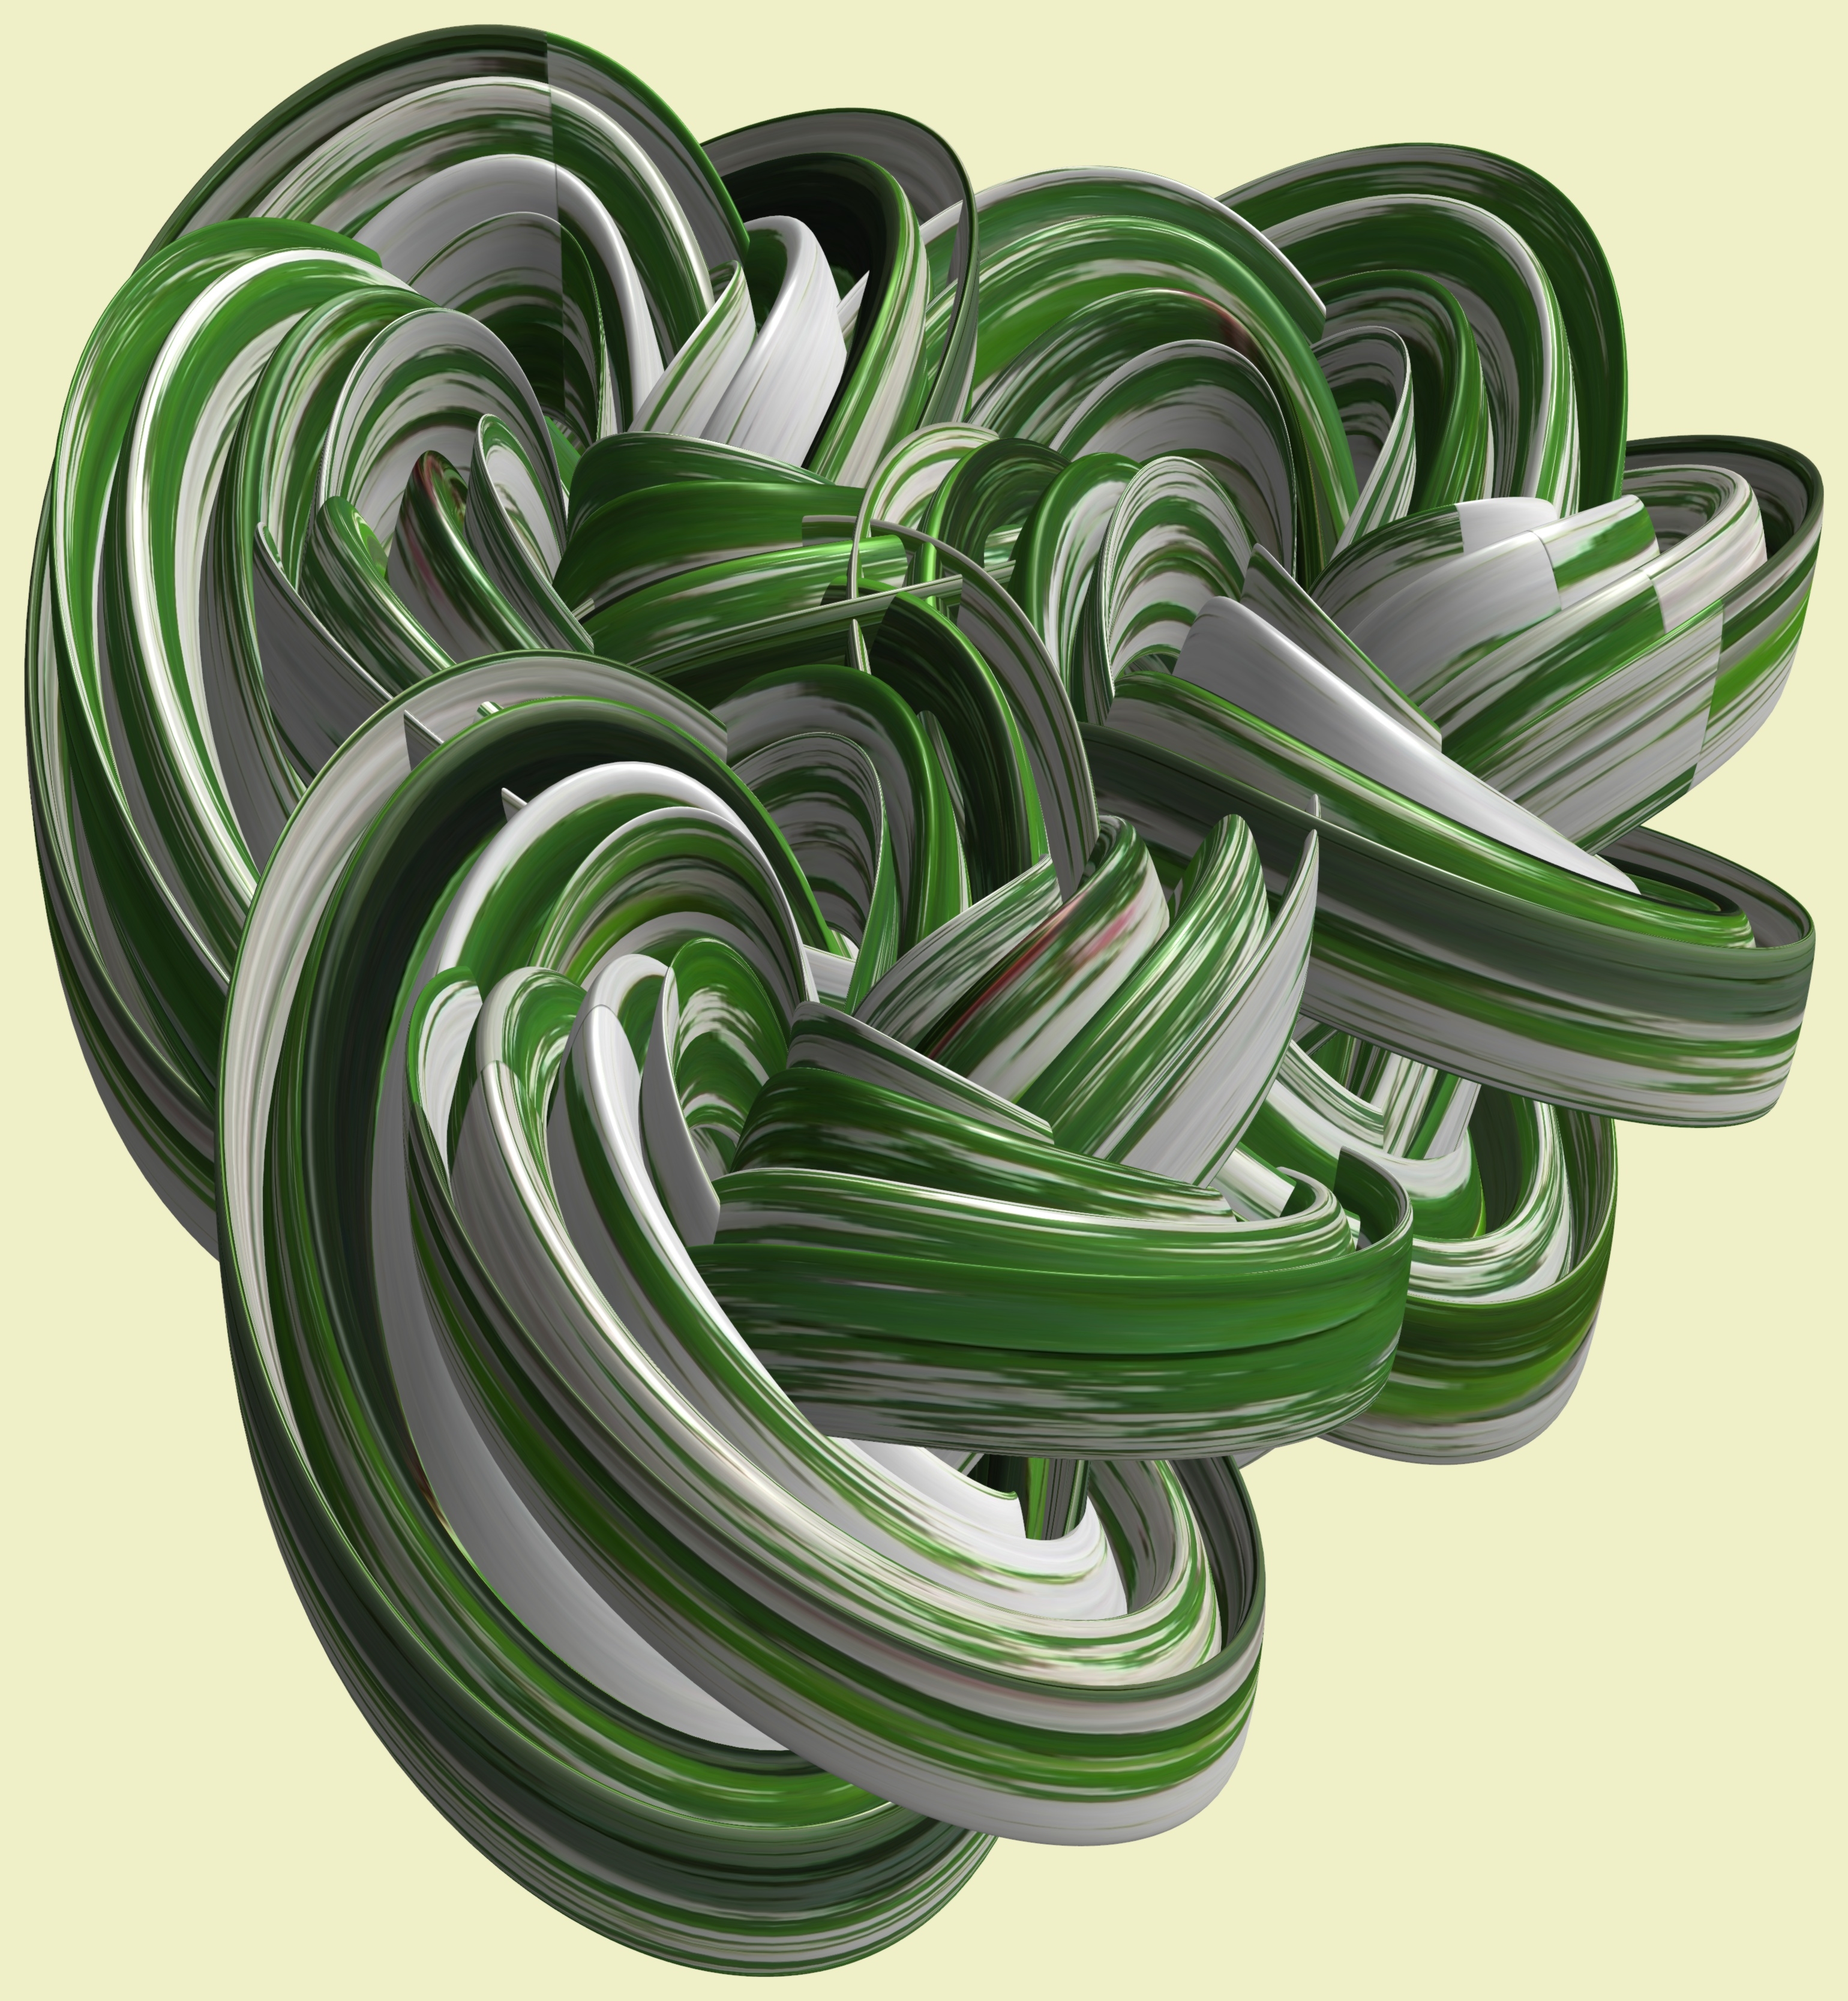
structure, texture, spiral, pattern, green, font, design, symmetry, 3d, graphic, knot, torus, mathematica, cg, parametricplot3d, code, program, algorithm, mapping